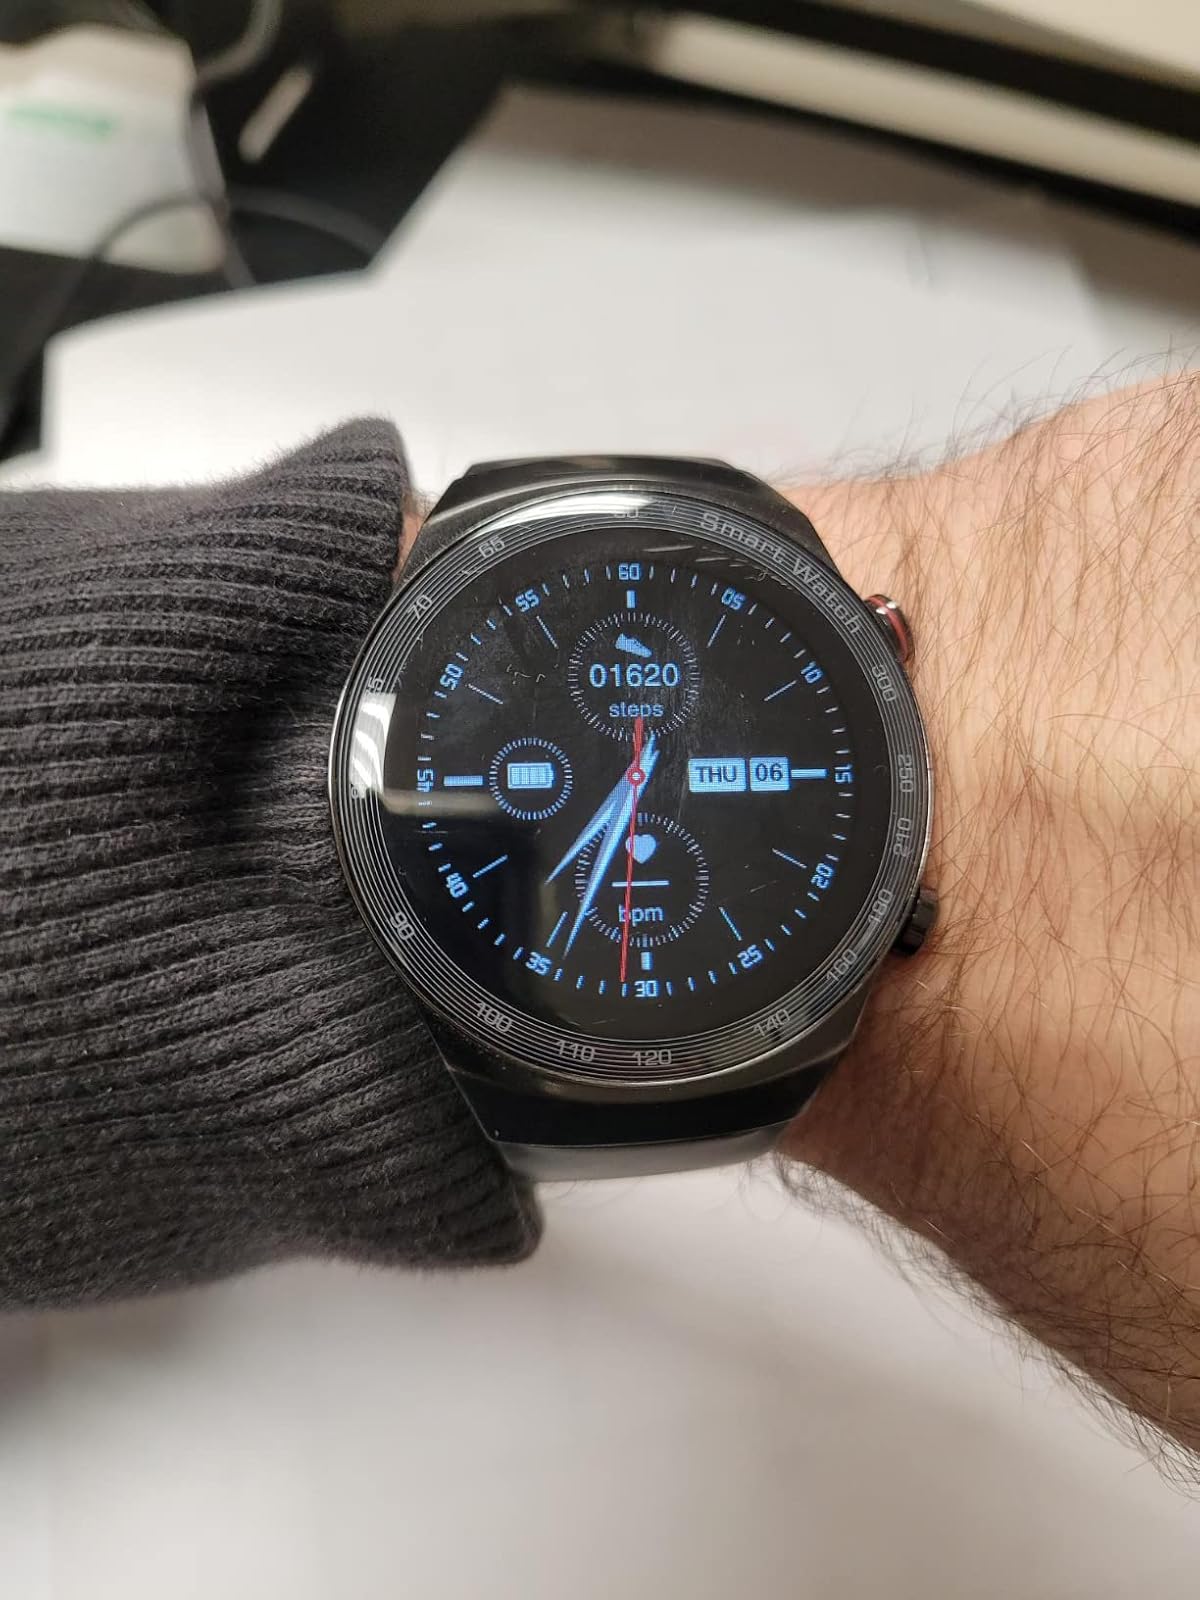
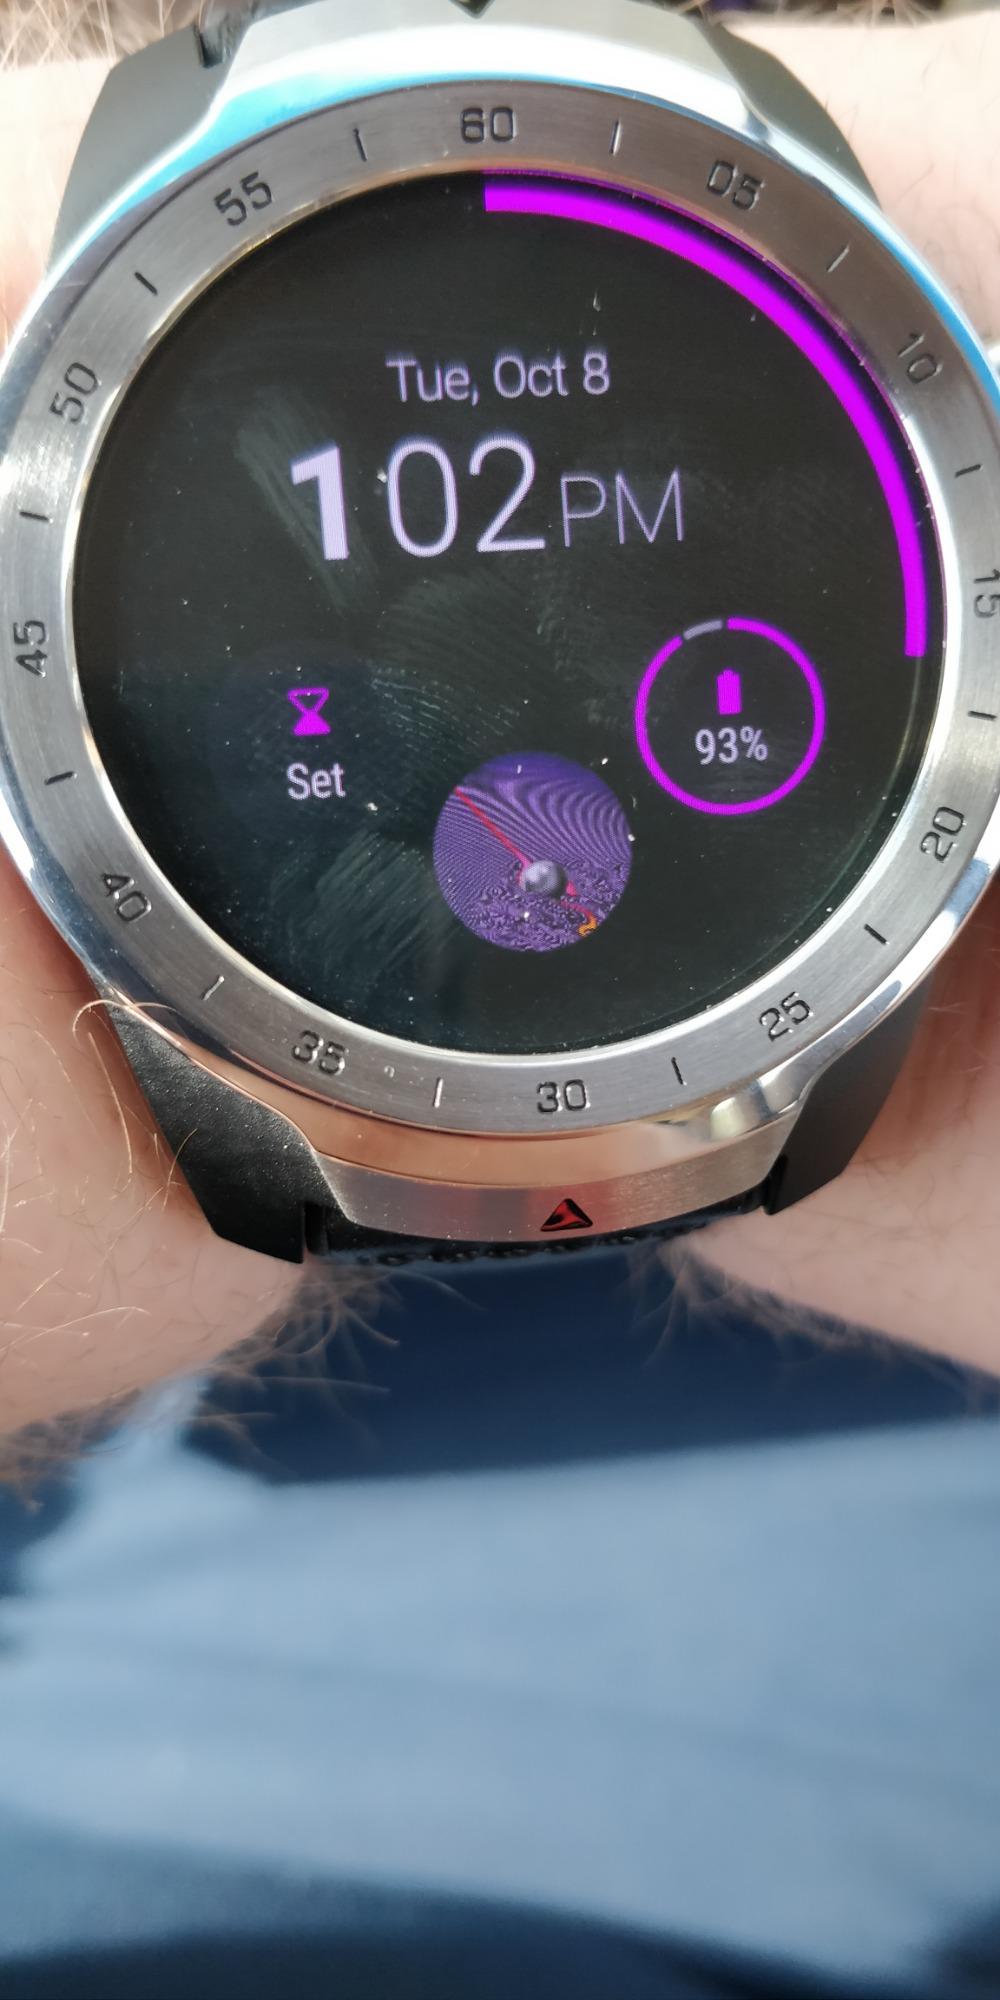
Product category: smartwatch
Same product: no